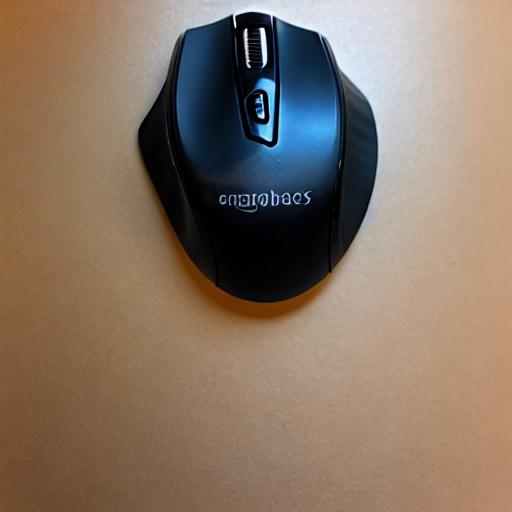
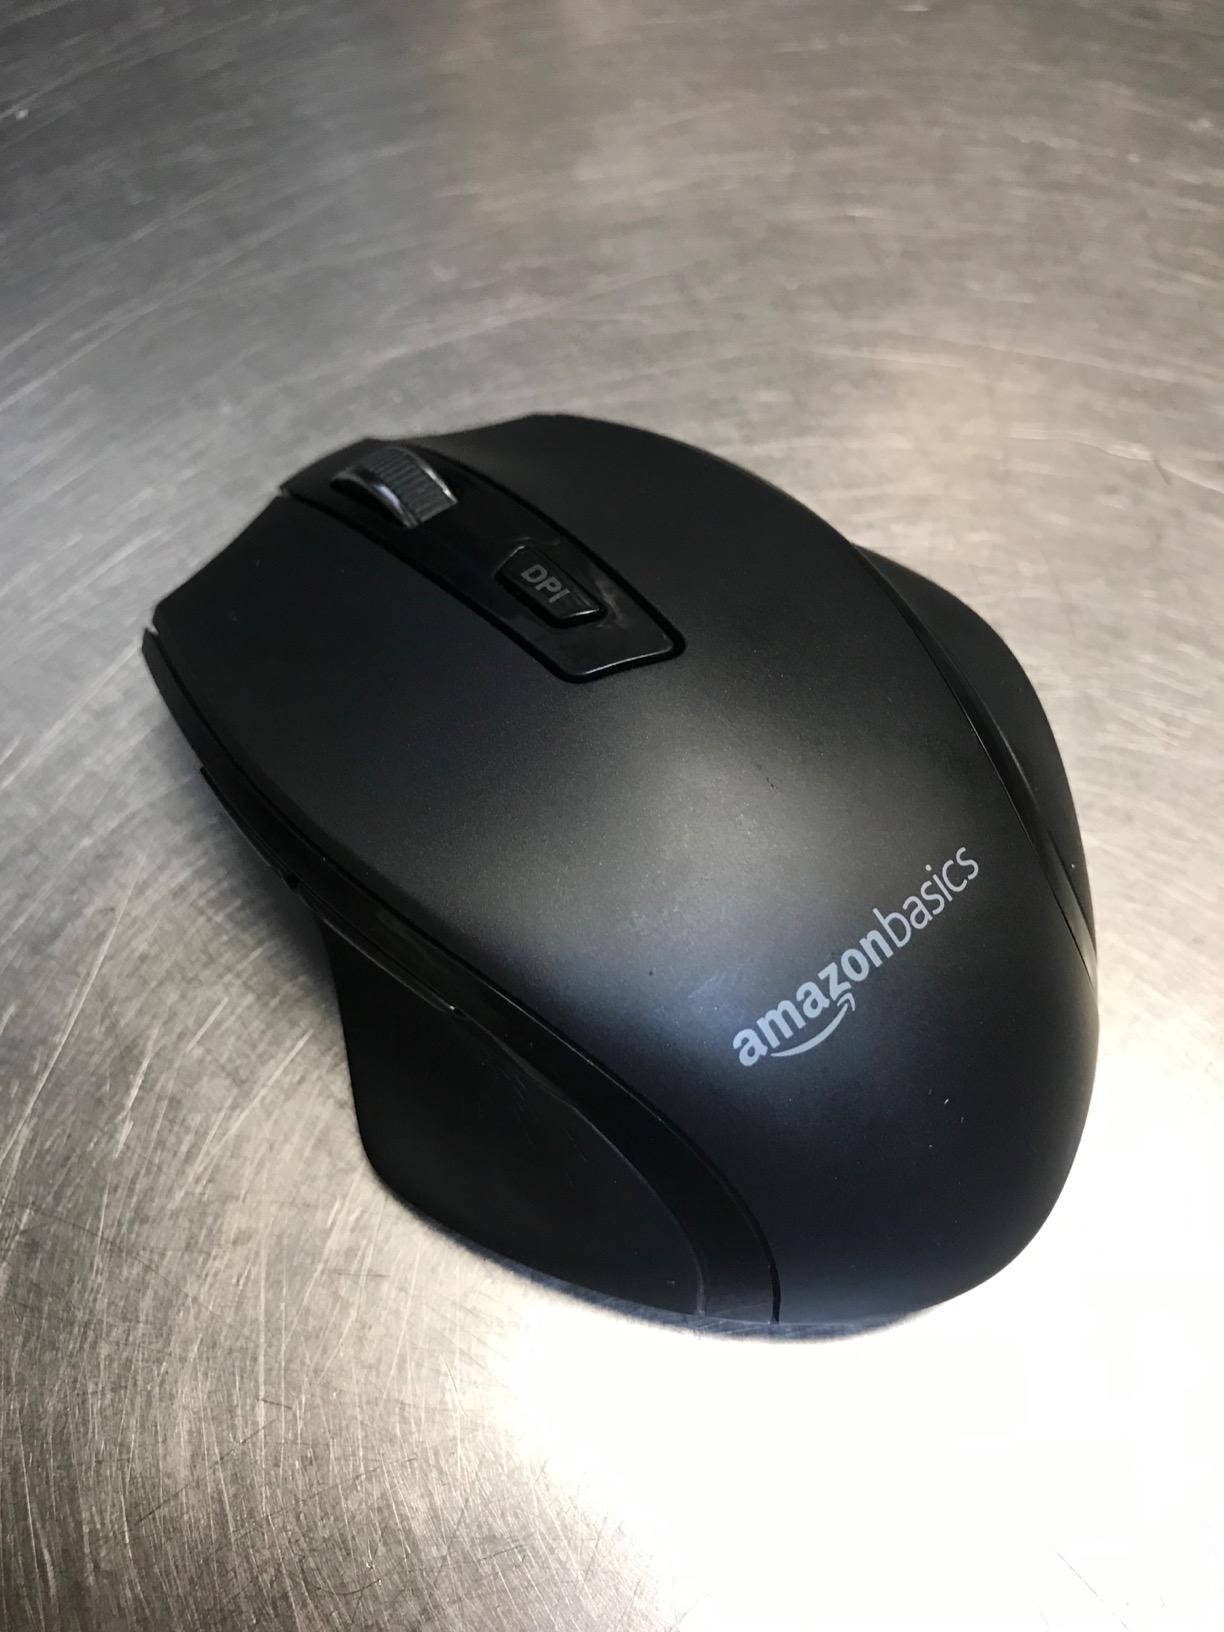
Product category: mouse
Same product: no